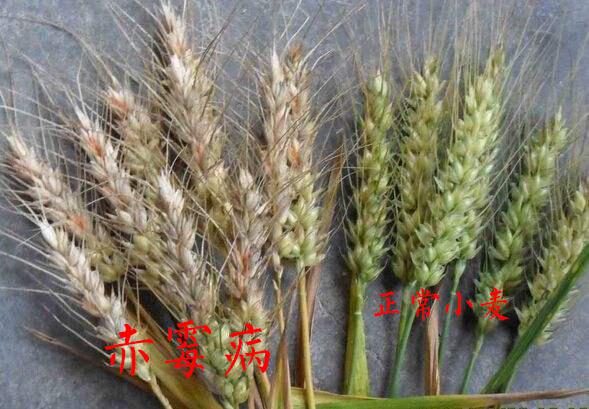
Plant: Wheat
Disease: wheat head scab